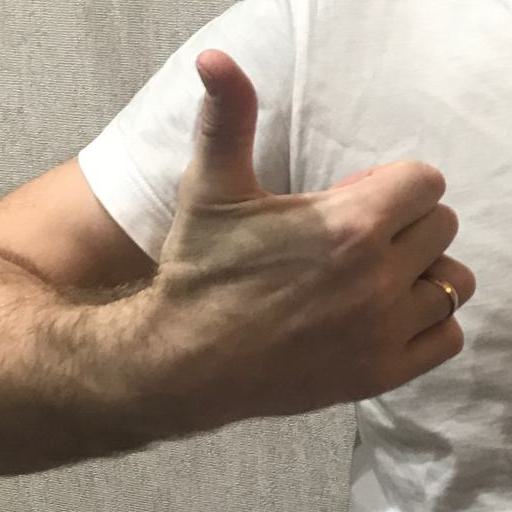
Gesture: like